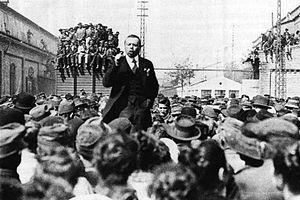
La république des conseils de Hongrie — en hongrois Magyarországi Tanácsköztársaság, également traduit par République hongroise des conseils ou République soviétique hongroise — est l'éphémère régime politique de la Hongrie du 21 mars au 6 août 1919.